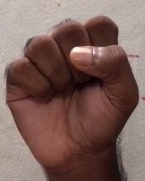
ASL sign: S